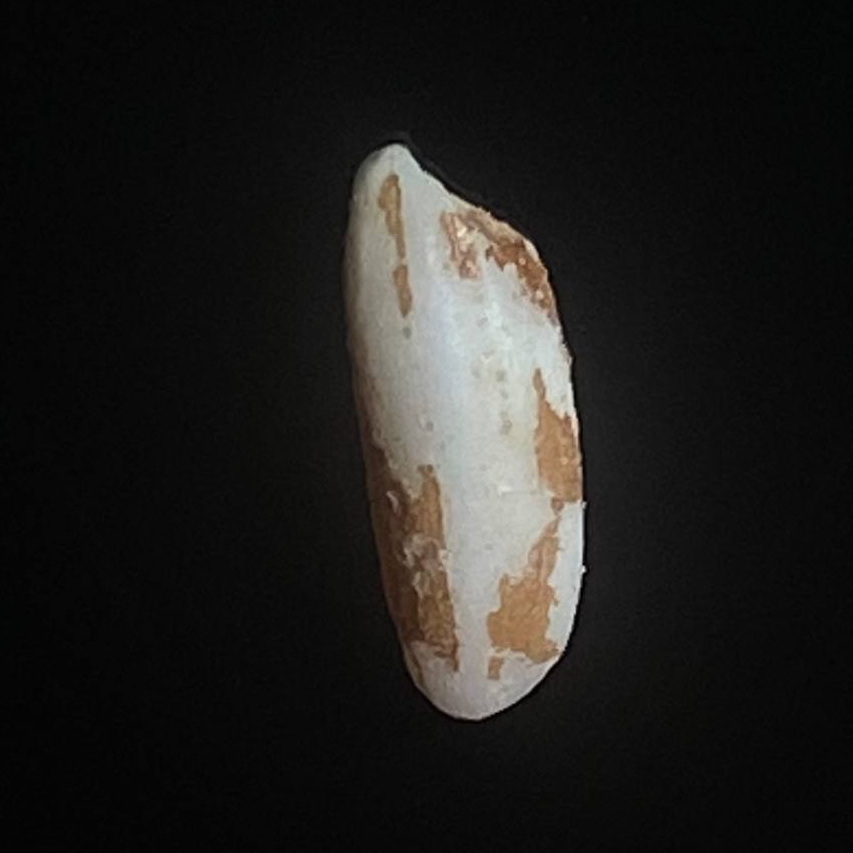
Rice variety: Lal_Binni